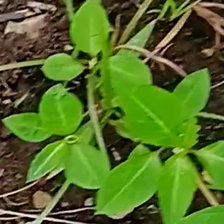
Weed species: Moti_dudhi(Euphorbia_geneculata_L)